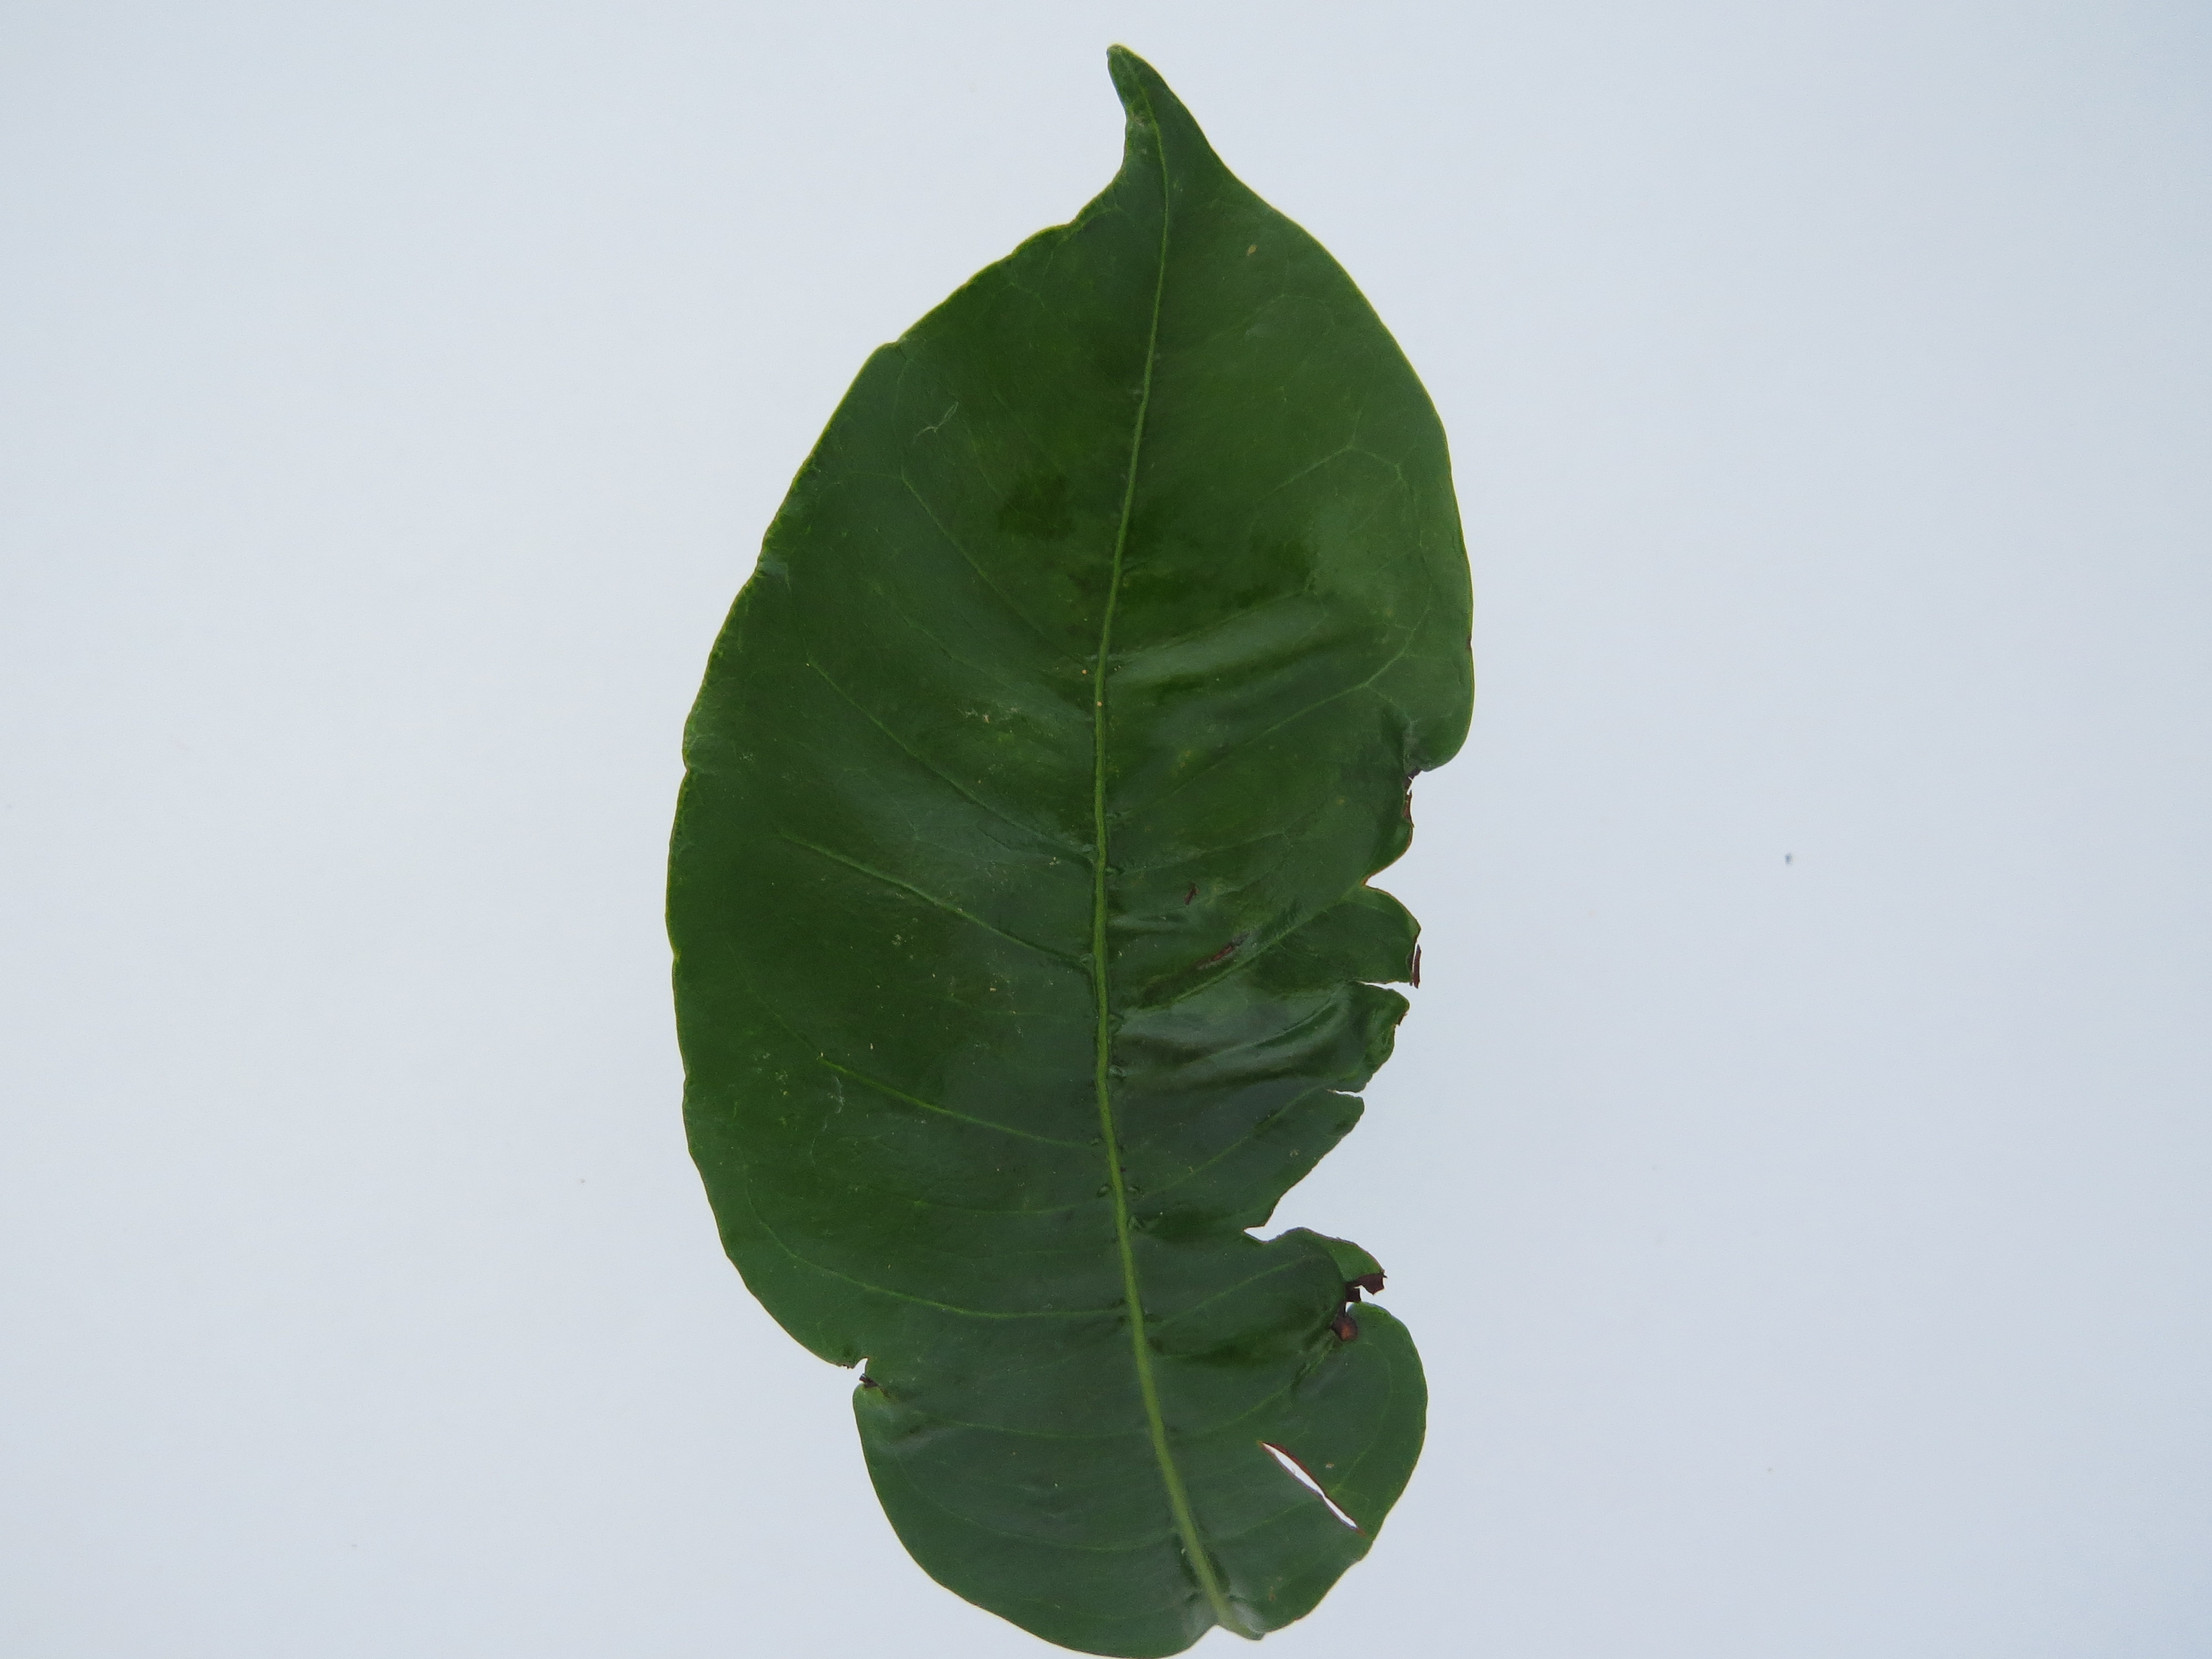
Label: calcium-Ca